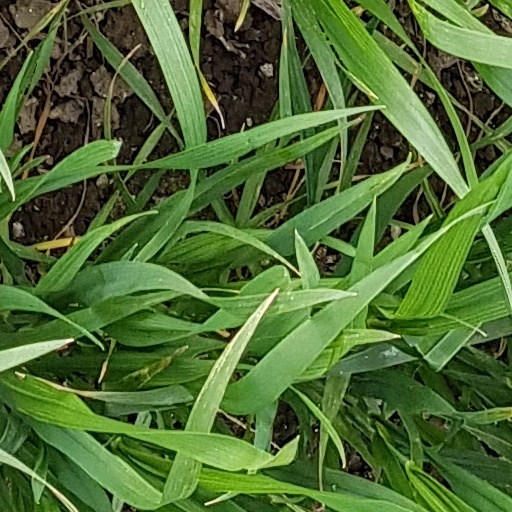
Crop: wheat